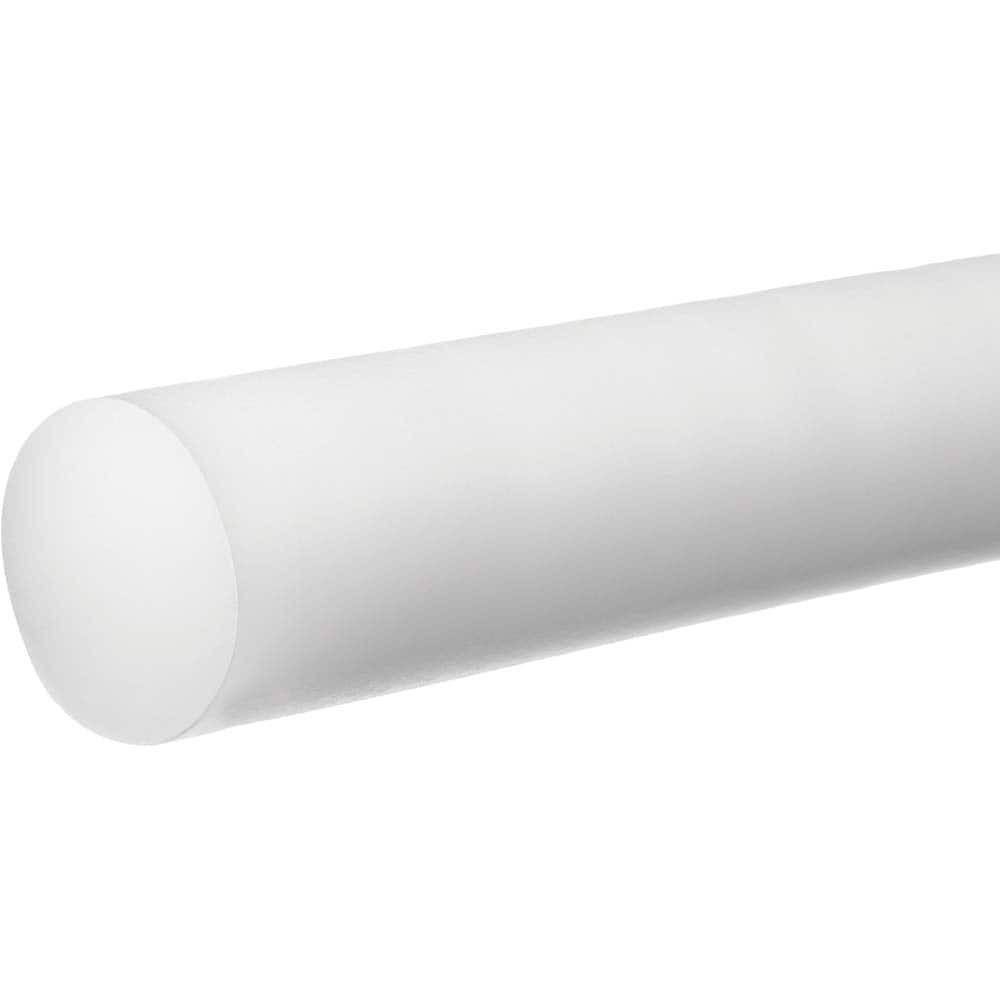
USA Sealing - Plastic Rods; Material: Acetal ; Diameter (Inch): 1-1/4 ; Length (Feet): 10 ; Hardness: Rockwell M-90 ; Color: White ; Additional Information: Density: 0.051 lb/in?, Tensile Strength: 8500 psi, Temperature Rating : -20 to 180? F, Impact Str
Item #: 14796049 Brand: USA Sealing Model #: BULK-PR-AC-233 Product Specifications Plastic Rods; Material: Acetal ; Diameter (Inch): 1-1/4 ; Length (Feet): 10 ; Hardness: Rockwell M-90 ; Color: White ; Additional Information: Density: 0.051 lb/in?, Tensile Strength: 8500 psi, Temperature Rating : -20 to 180? F, Impact Strength: 1.2 ft?lb/in?, Material Grade: Standard, Delrin? Acetal Material Acetal Diameter (Inch) 1-1/4 Length (Feet) 10 Hardness Rockwell M-90 Color White Additional Information Density: 0.051 lb/in?, Tensile Strength: 8500 psi, Temperature Rating : -20 to 180? F, Impact Strength: 1.2 ft?lb/in?, Material Grade: Standard, Delrin? Acetal
Brand: USA Sealing
Category: Hardware > Hardware Accessories > Hardware Fasteners